Richard von Krafft-Ebing

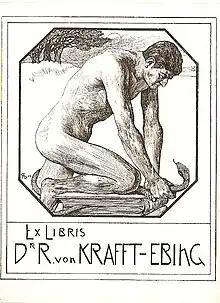
Art Nouveau exlibris for Krafft-Ebing by Alfred Schrötter von Kristelli (circa 1900)

Krafft-Ebing had particular significance for the scientific study of homosexuality. He was led to this still relatively-unexplored field of work (as per his own accounts in a letter to him) by the writings of Karl Heinrich Ulrichs to whom he pretended to support his theory of the "Urning" as a quasi-third gender. In the 19th century, homosexuality was widely considered by the public and especially the churches to be an expression of immoral mindset and lifestyle, a result of seduction, sexual excess or degenerate heredity (decadence theory). It was criminalized in some countries, particularly in England and in Prussia, and punished with harsh prison sentences.